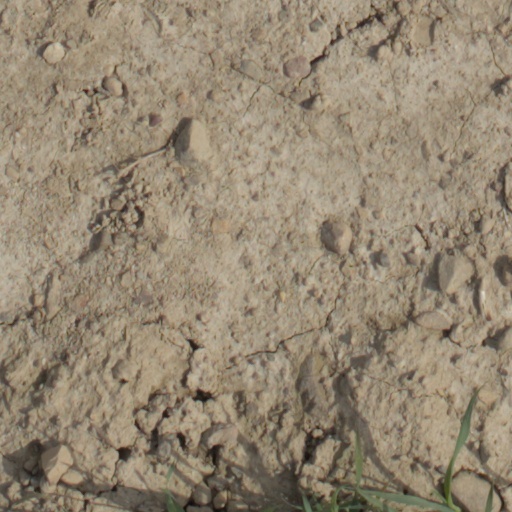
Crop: wheat